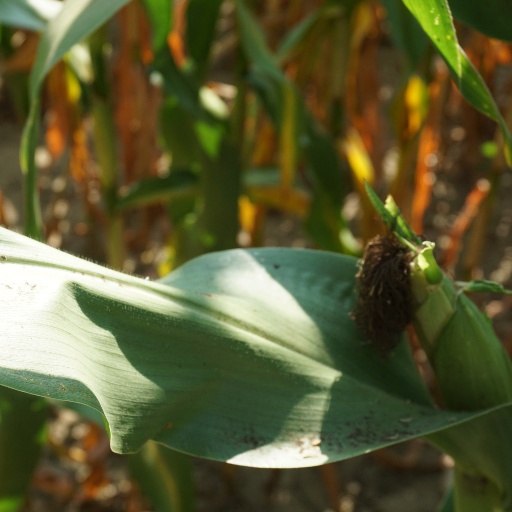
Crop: maize; corn